Nebraska Cornhuskers men's basketball

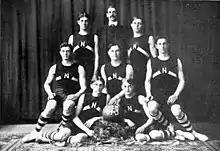
1904–05 Nebraska Cornhuskers basketball team

The University of Nebraska's basketball history began on February 2, 1897, six years after the invention of the sport by James Naismith. The Nebraska "Bugeaters" defeated a team from the Lincoln YMCA 11–8 at Grant Memorial Hall, which was located on the site of the current Sheldon Museum of Art and served as NU's primary home venue until the NU Coliseum opened in 1926. Nebraska began playing other universities in 1898–99, defeating Nebraska Wesleyan and Doane, and faced an out-of-state opponent for the first time the following season, beating Naismith and Kansas 48–8 in what is still the worst loss in KU history. NU's 1899–00 team finished 5–0 and was retroactively ranked second nationally by the Premo-Porretta Power Poll.